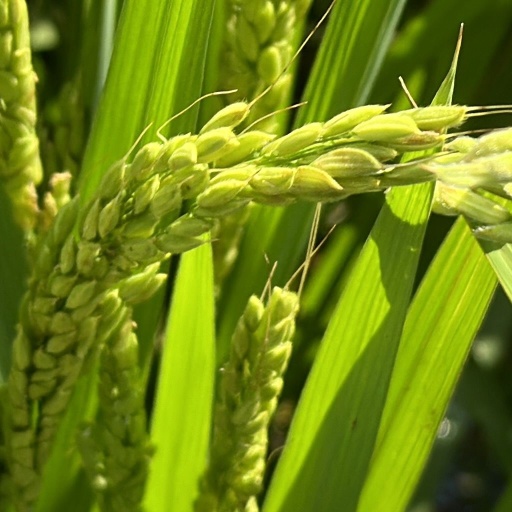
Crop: rice